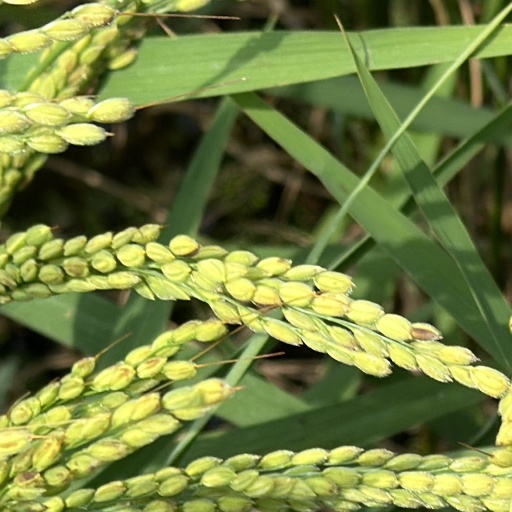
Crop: rice